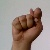
The image shows a hand gesture representing the letter 'T' in Indian Sign Language.